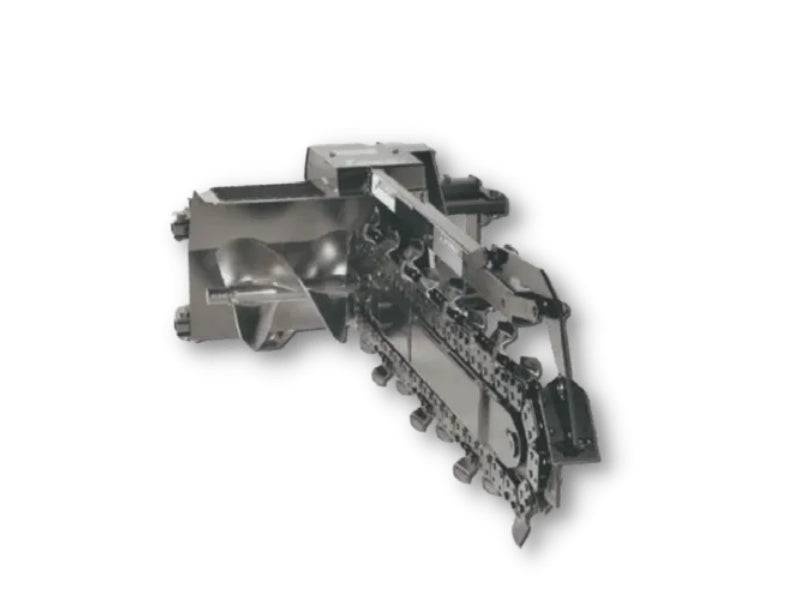
Lowe XR-25 Trencher Attachment for Skid Steers
The Lowe XR-25 Trencher is the most powerful and deepest-digging model in Lowe’s XR series. Designed specifically for high-flow skid steers and compact track loaders, the XR-25 delivers uncompromising performance in the harshest trenching environments. With trenching depths of up to 72 inches and widths from 6 to 12 inches , this extreme-duty trencher is purpose-built for heavy utility, energy, drainage, and infrastructure applications. Whether you're cutting through rocky terrain or compacted soils, the XR-25 combines brute hydraulic power with rugged build quality to get the job done efficiently and consistently. FEATURES Extreme Digging Depth Capable of trenching up to 72 inches deep – ideal for deep utility or infrastructure installations. Variable Trench Widths Choose from 6", 8", 10", or 12" wide chains to match project specifications. High-Flow Hydraulic Compatibility Built for machines with high-flow systems (typically 20–40 GPM) for maximum torque and efficiency. Heavy-Duty Construction Reinforced boom, frame, and wear components designed to withstand daily use in demanding job conditions. Multiple Chain Configurations Available with cup, rock & frost, or bullet-style chains for superior performance in different soil types. Integrated Crumber Auger Keeps the trench clear of debris for a clean, consistent finish. Optional Hydraulic Side Shift Allows the trencher to be offset left or right for working along walls, fences, and curbs. Universal Quick Attach System Compatible with most skid steer and track loader mounts. Low Maintenance Design Built with fewer wear parts and easily accessible service points to reduce downtime. SPECIFICATIONS Specification Details Recommended Flow 16-25 GPM (2,000-3,000 PSI) Trench Depth 2’-5’ (.61m-1.52m) Trench Width 6”-12” (152mm-305mm) SHIPPING & SUPPORT This product ships directly from Lowe's U.S. manufacturing facility. Standard lead time is 5–7 business days to ship. Have questions or need help choosing the right size or accessories? Contact us at sales@mammothforest.com or call (802) 832-2004 — our team is here to help.
Brand: Lowe
Category: Business & Industrial > Heavy Machinery > Trenchers > Ride-On Trenchers